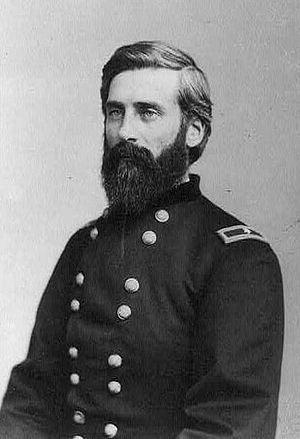
Edward Hatch est un soldat de carrière américain qui a servi comme général dans l'armée de l'Union pendant la guerre de Sécession. Après la guerre, il devient le premier commandant du 9th U.S. Cavalry, un régiment de Buffalo soldiers avec des troupes afro-américaines commandées par des officiers blancs.